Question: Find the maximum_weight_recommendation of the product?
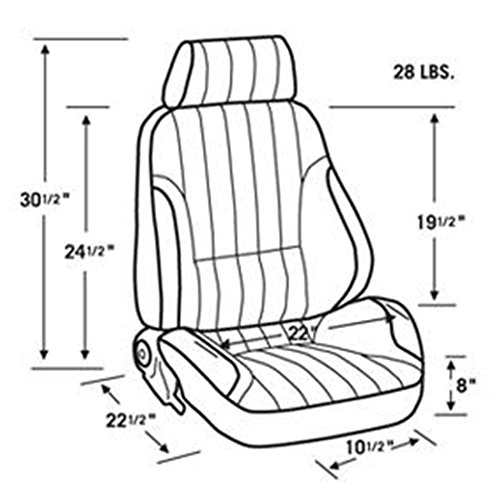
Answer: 28.0 pound